Shane Wright

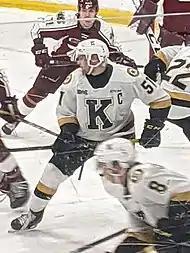
Shane Wright during his time as captain of the Kingston Frontenacs in 2021.

Wright was drafted by the Kingston Frontenacs with the first overall selection in the 2019 OHL Priority Selection. On September 20, 2019, Wright made his Ontario Hockey League (OHL) debut at the age of 15, as he was held to no points in a 4–1 loss to the Oshawa Generals. One week later, on September 27, Wright scored the first OHL goal against Andrew MacLean of the Oshawa Generals in a 4–1 loss. On October 4, Wright had his first multi-point game in his OHL career, scoring a goal and adding an assist in an 8–4 loss to the Niagara IceDogs. Wright recorded his first multi-goal game on October 11, as he scored twice, including the overtime-winning goal, in a 4–3 victory over the Niagara IceDogs. On December 30, the Frontenacs named Wright an alternate captain of the team, as he became the youngest team captain in Canadian Hockey League (CHL) history. On February 29, 2020, Wright recorded his first OHL hat trick, as he scored three goals and added an assist for a career-high four points in a 6–1 win over the Flint Firebirds. Wright finished the 2019–20 season with 39 goals and 66 points in 58 games. After the season he was named the winner of the Emms Family Award as OHL rookie of the year.